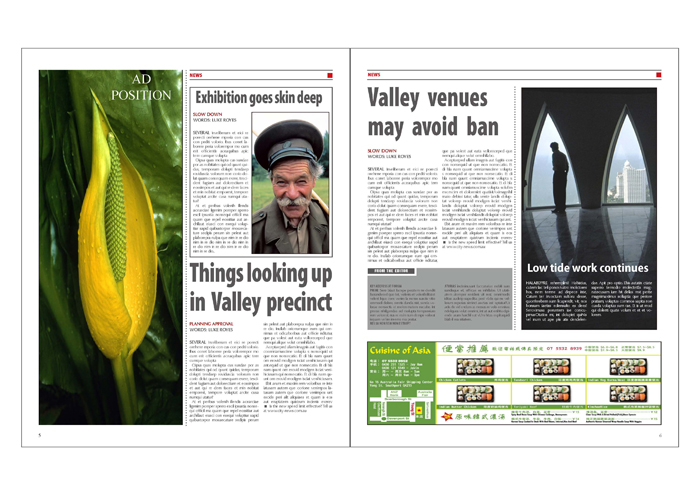
Label: paper